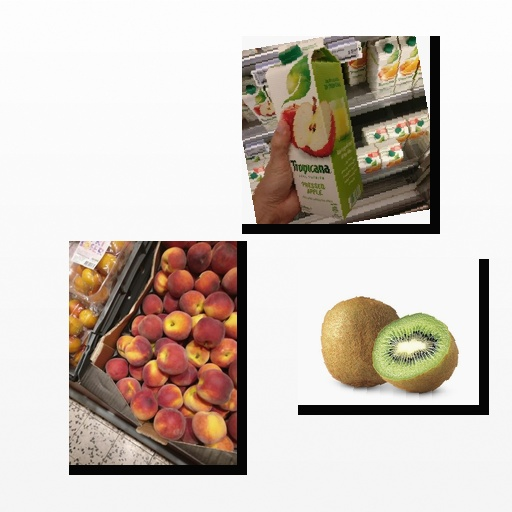
Food items: apple_juice, kiwi, peach